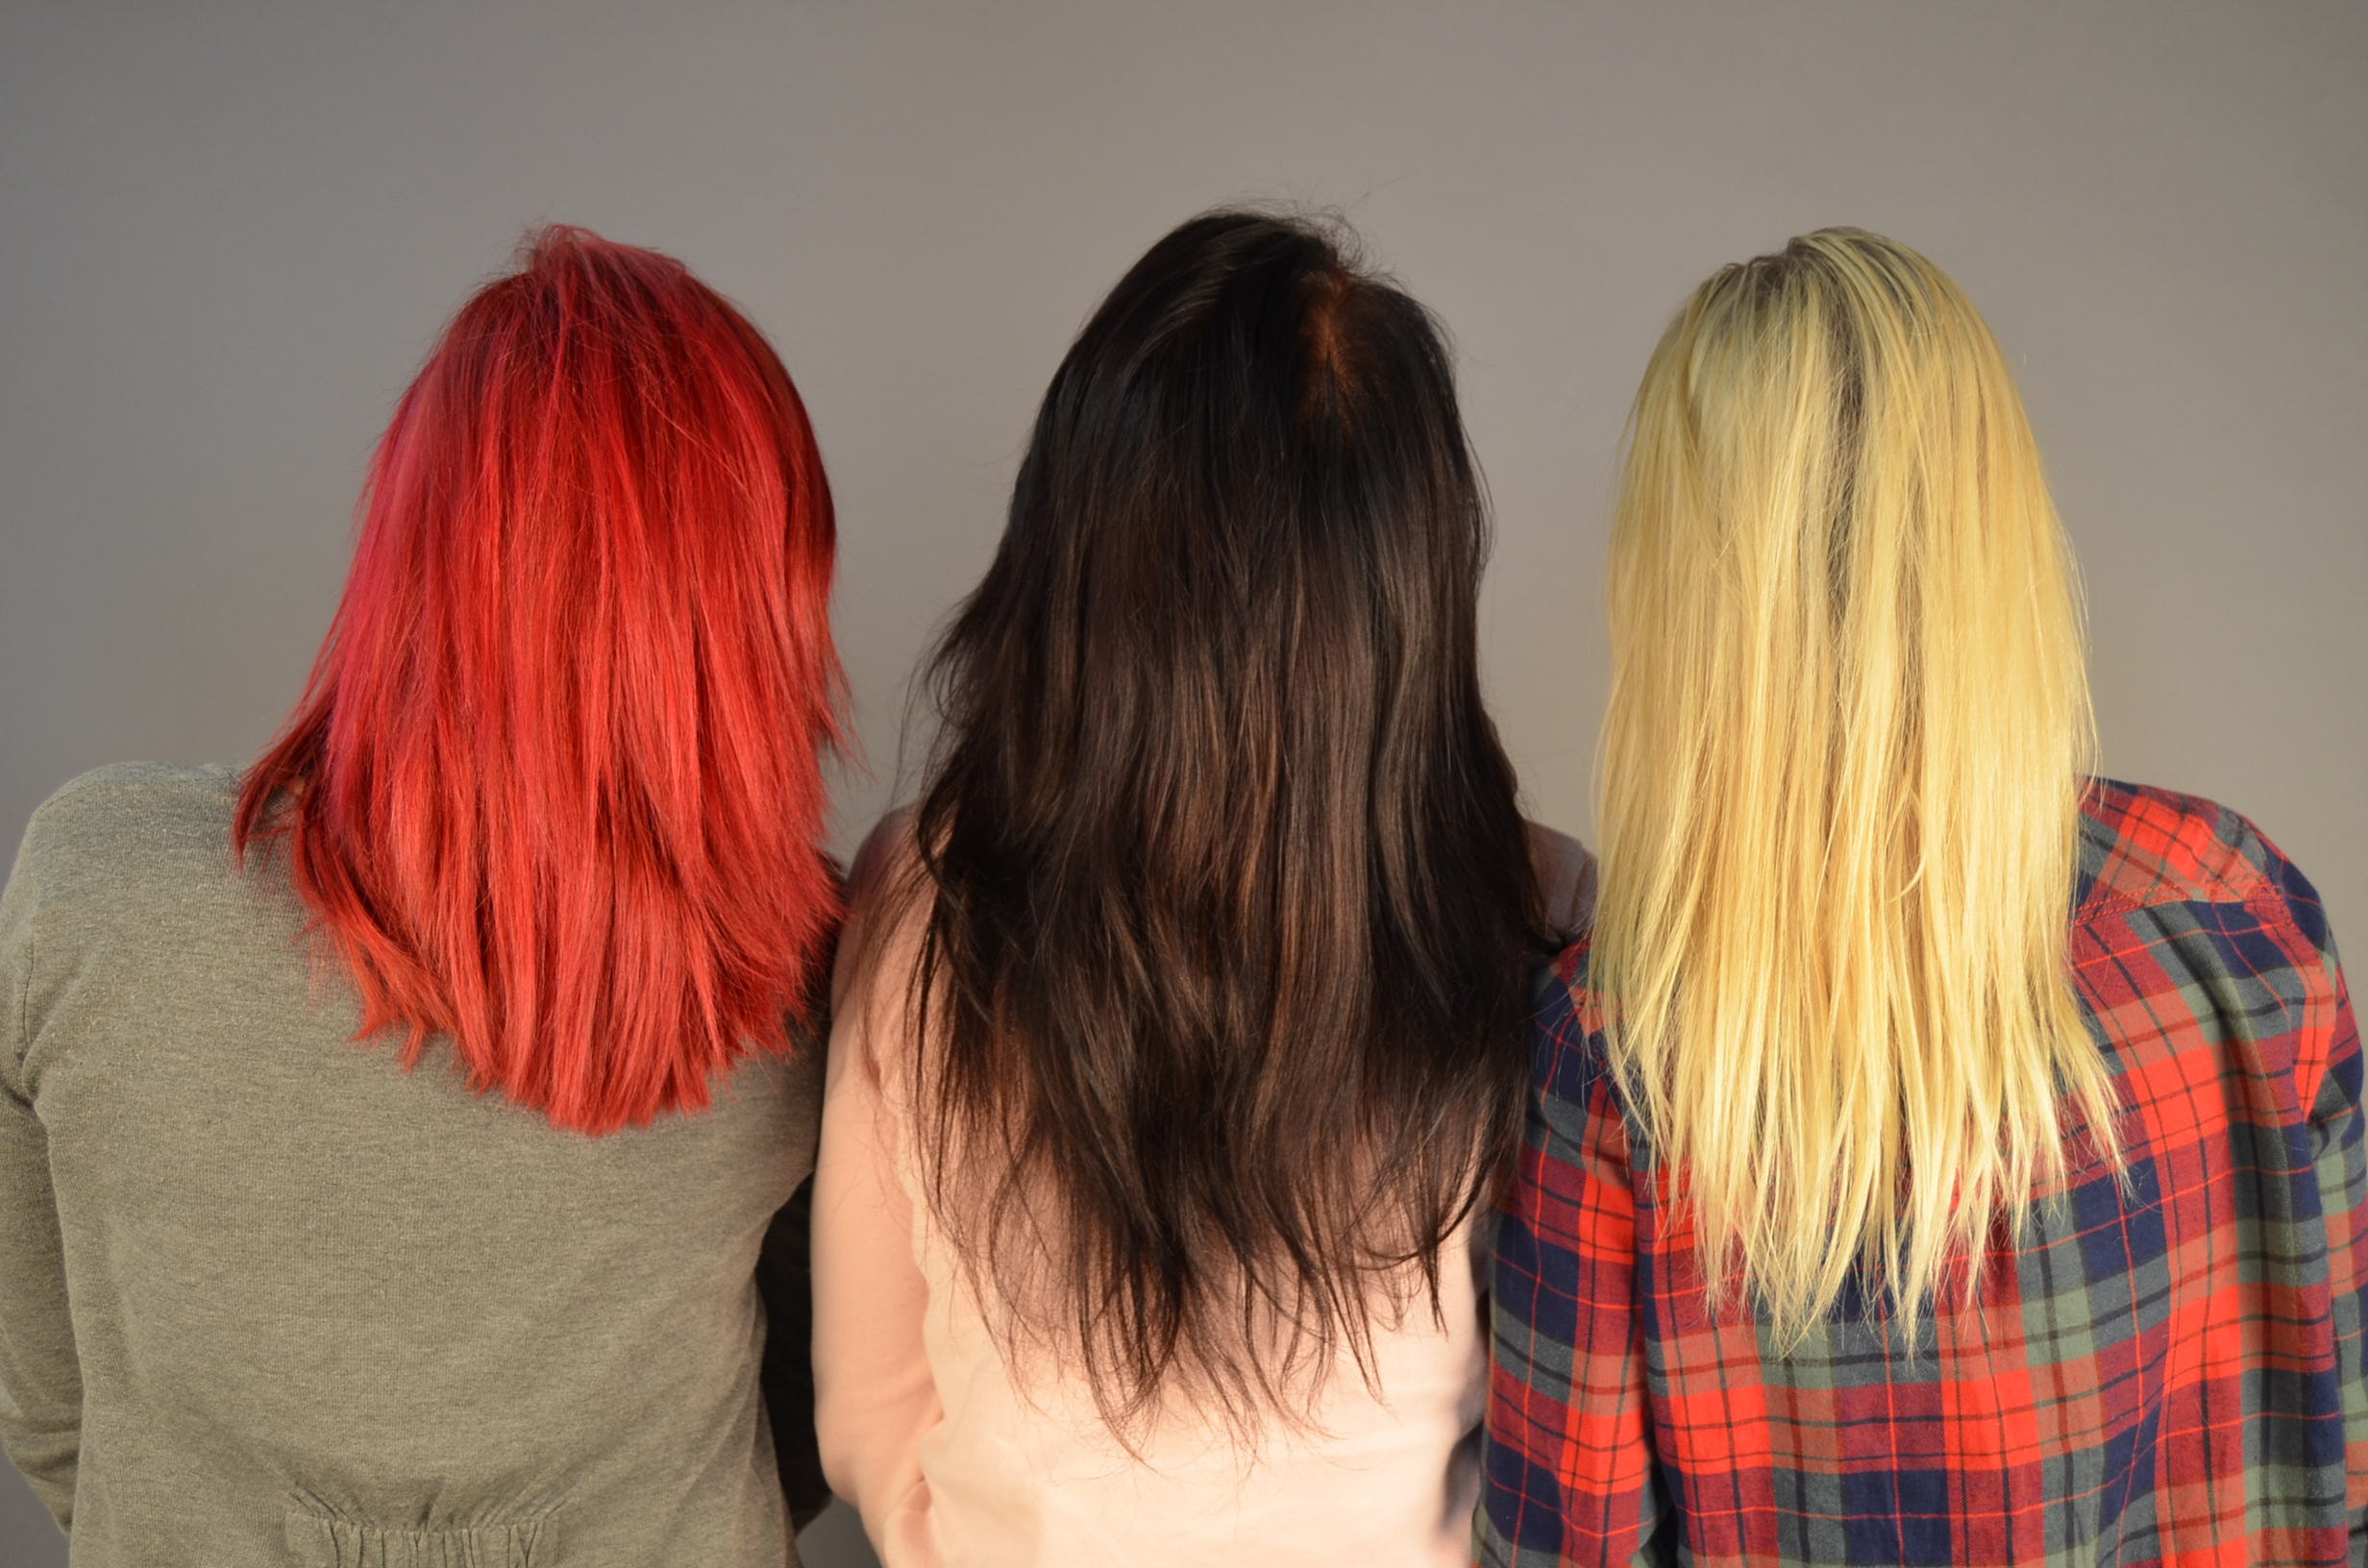
hair, red, color, hairstyle, long hair, girls, colors, women, interaction, hair coloring